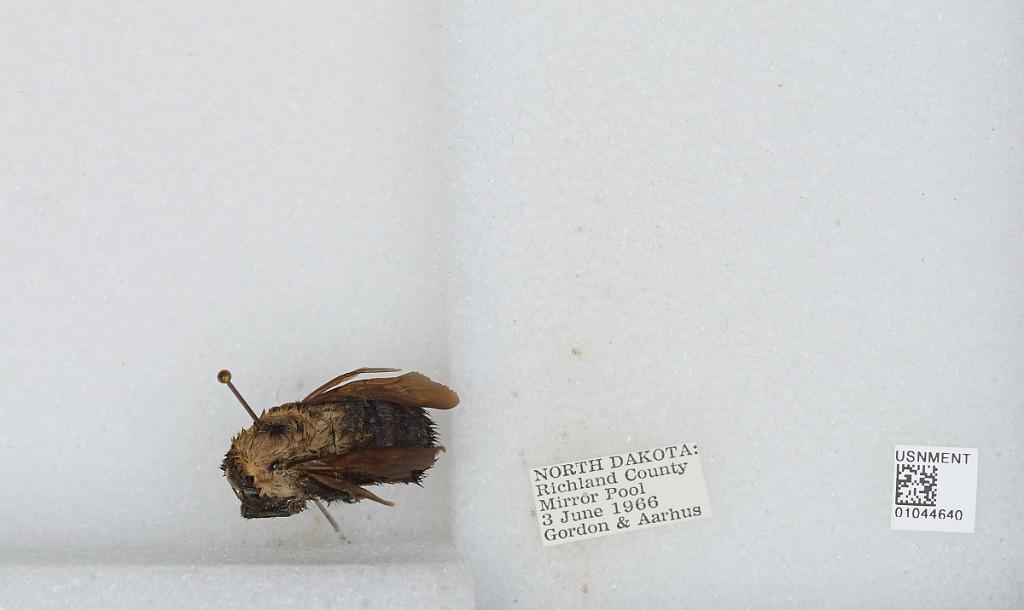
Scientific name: Bombus sp.
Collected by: Gordon & Aarhus
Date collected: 1966-6-3
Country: United States
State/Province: North Dakota
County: Richland
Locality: Mirror Pool
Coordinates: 46.5264, -97.2403